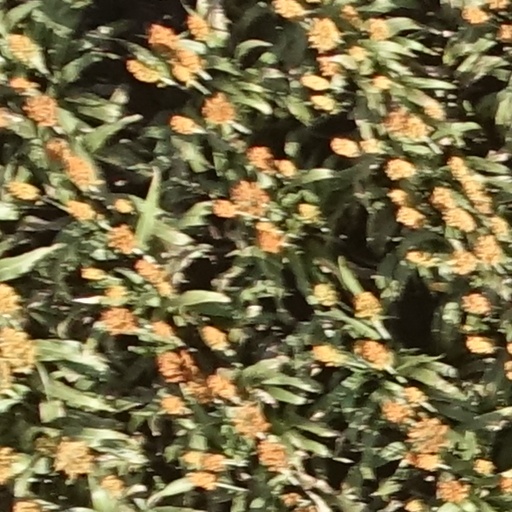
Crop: sorghum